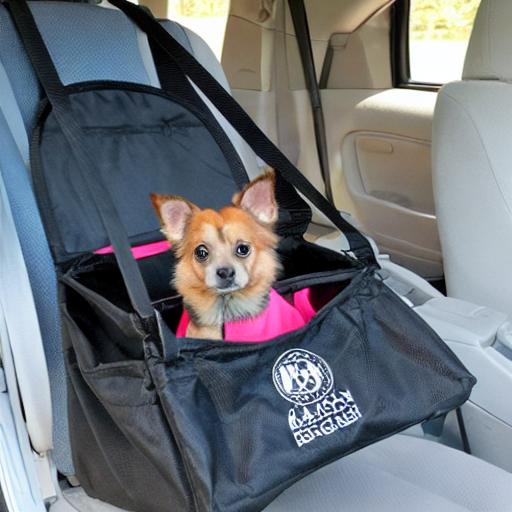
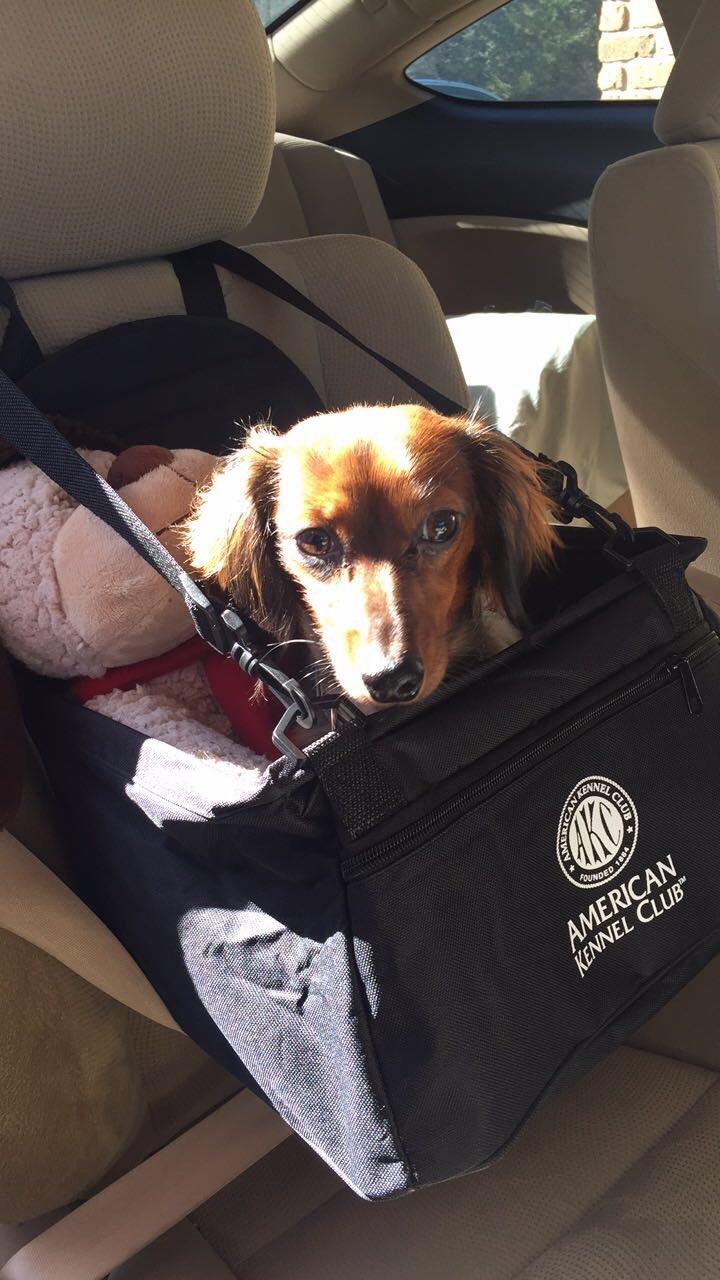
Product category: items_kennel
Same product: no